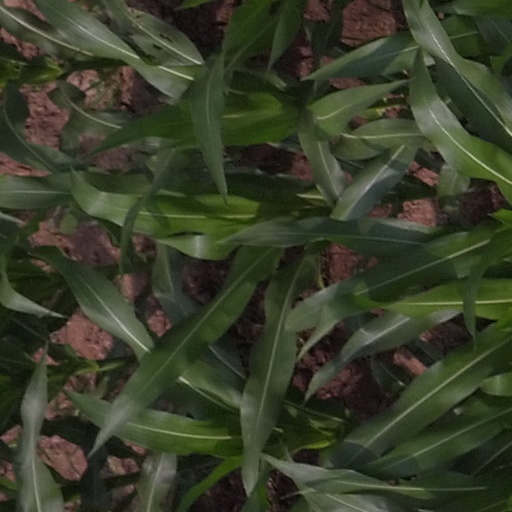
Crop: maize; corn